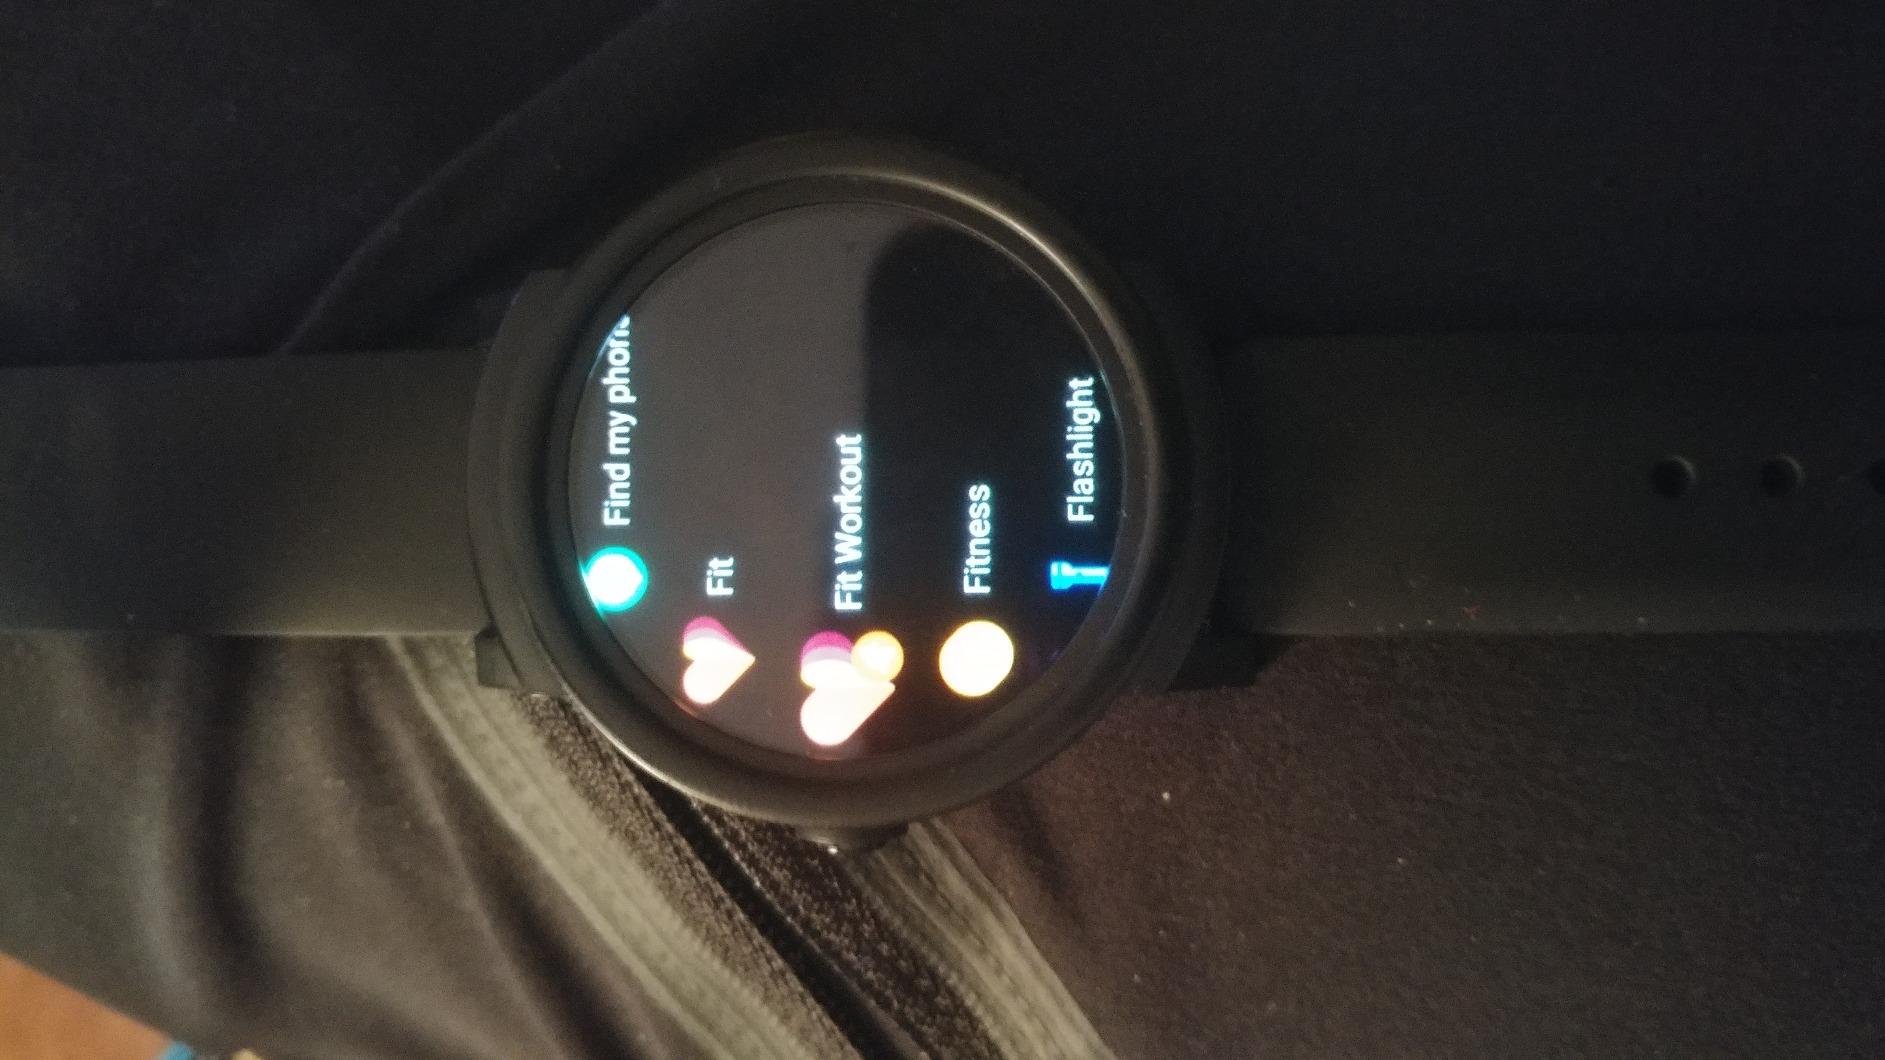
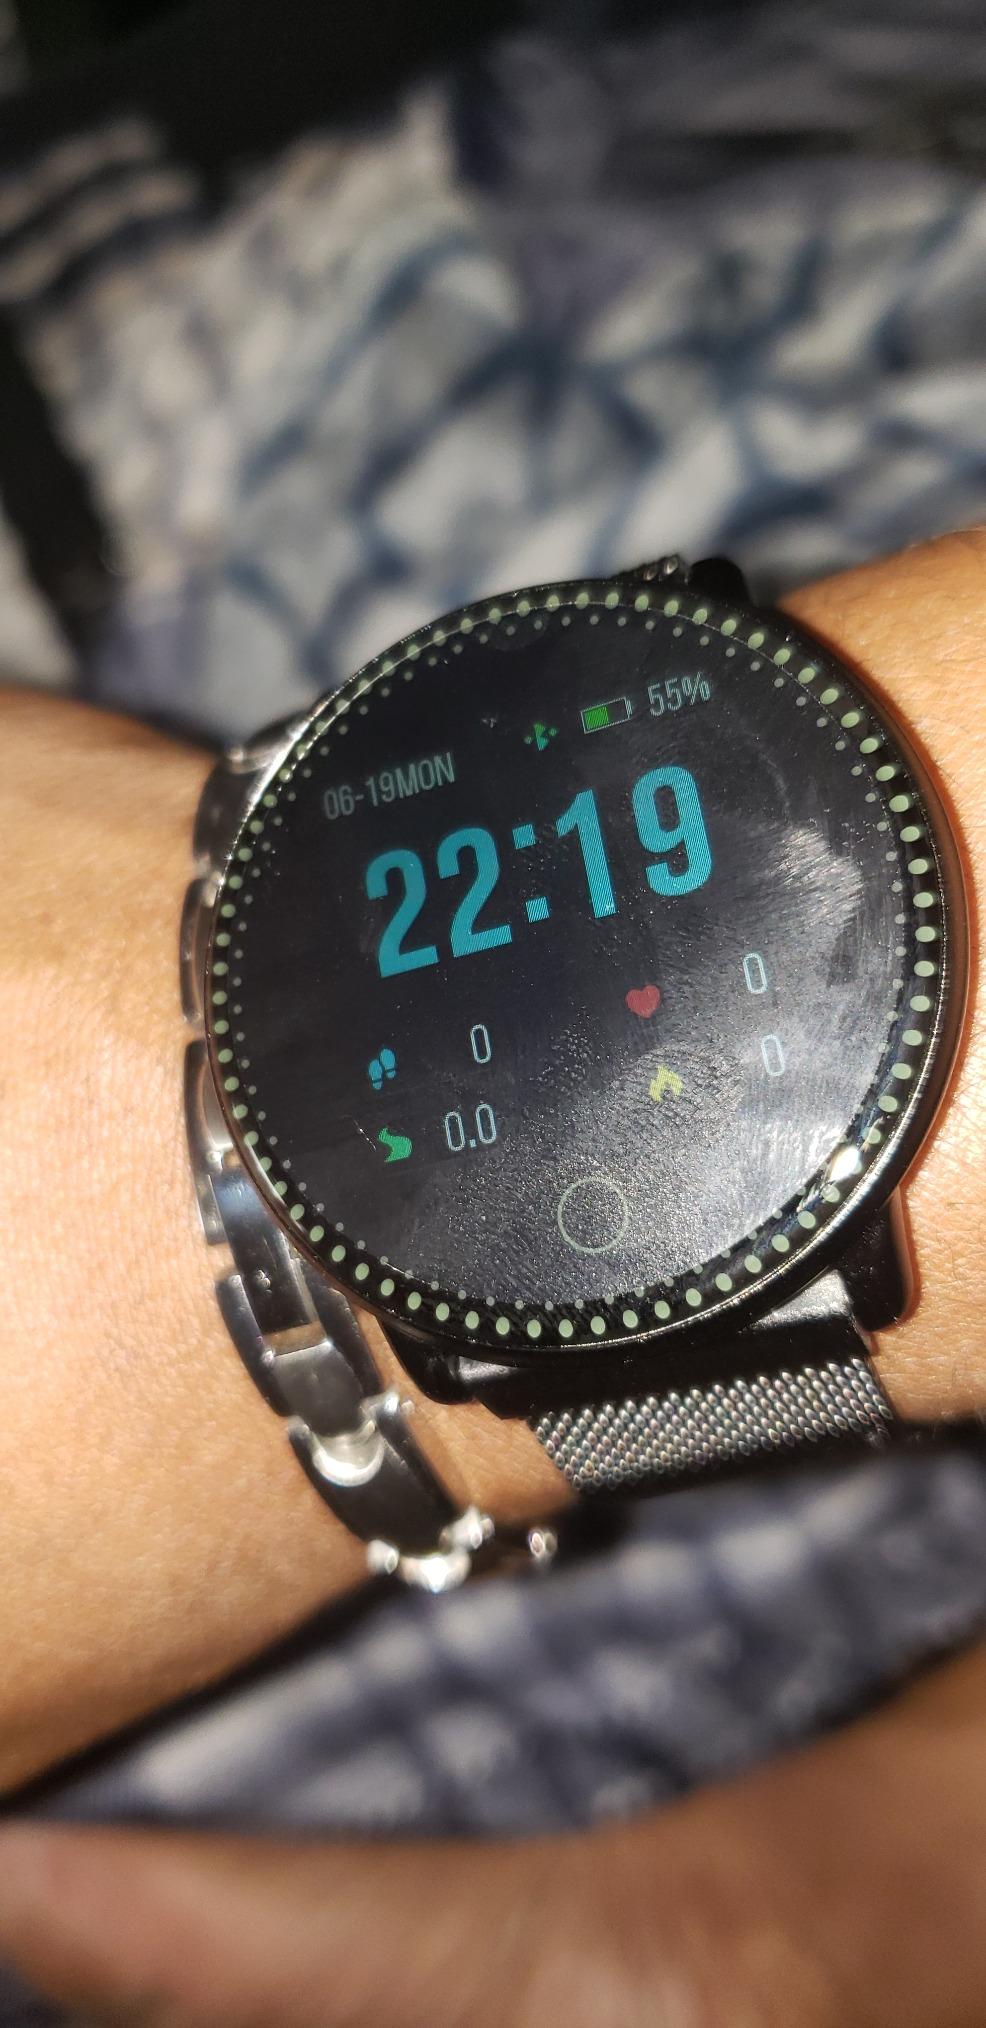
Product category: smartwatch
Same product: no